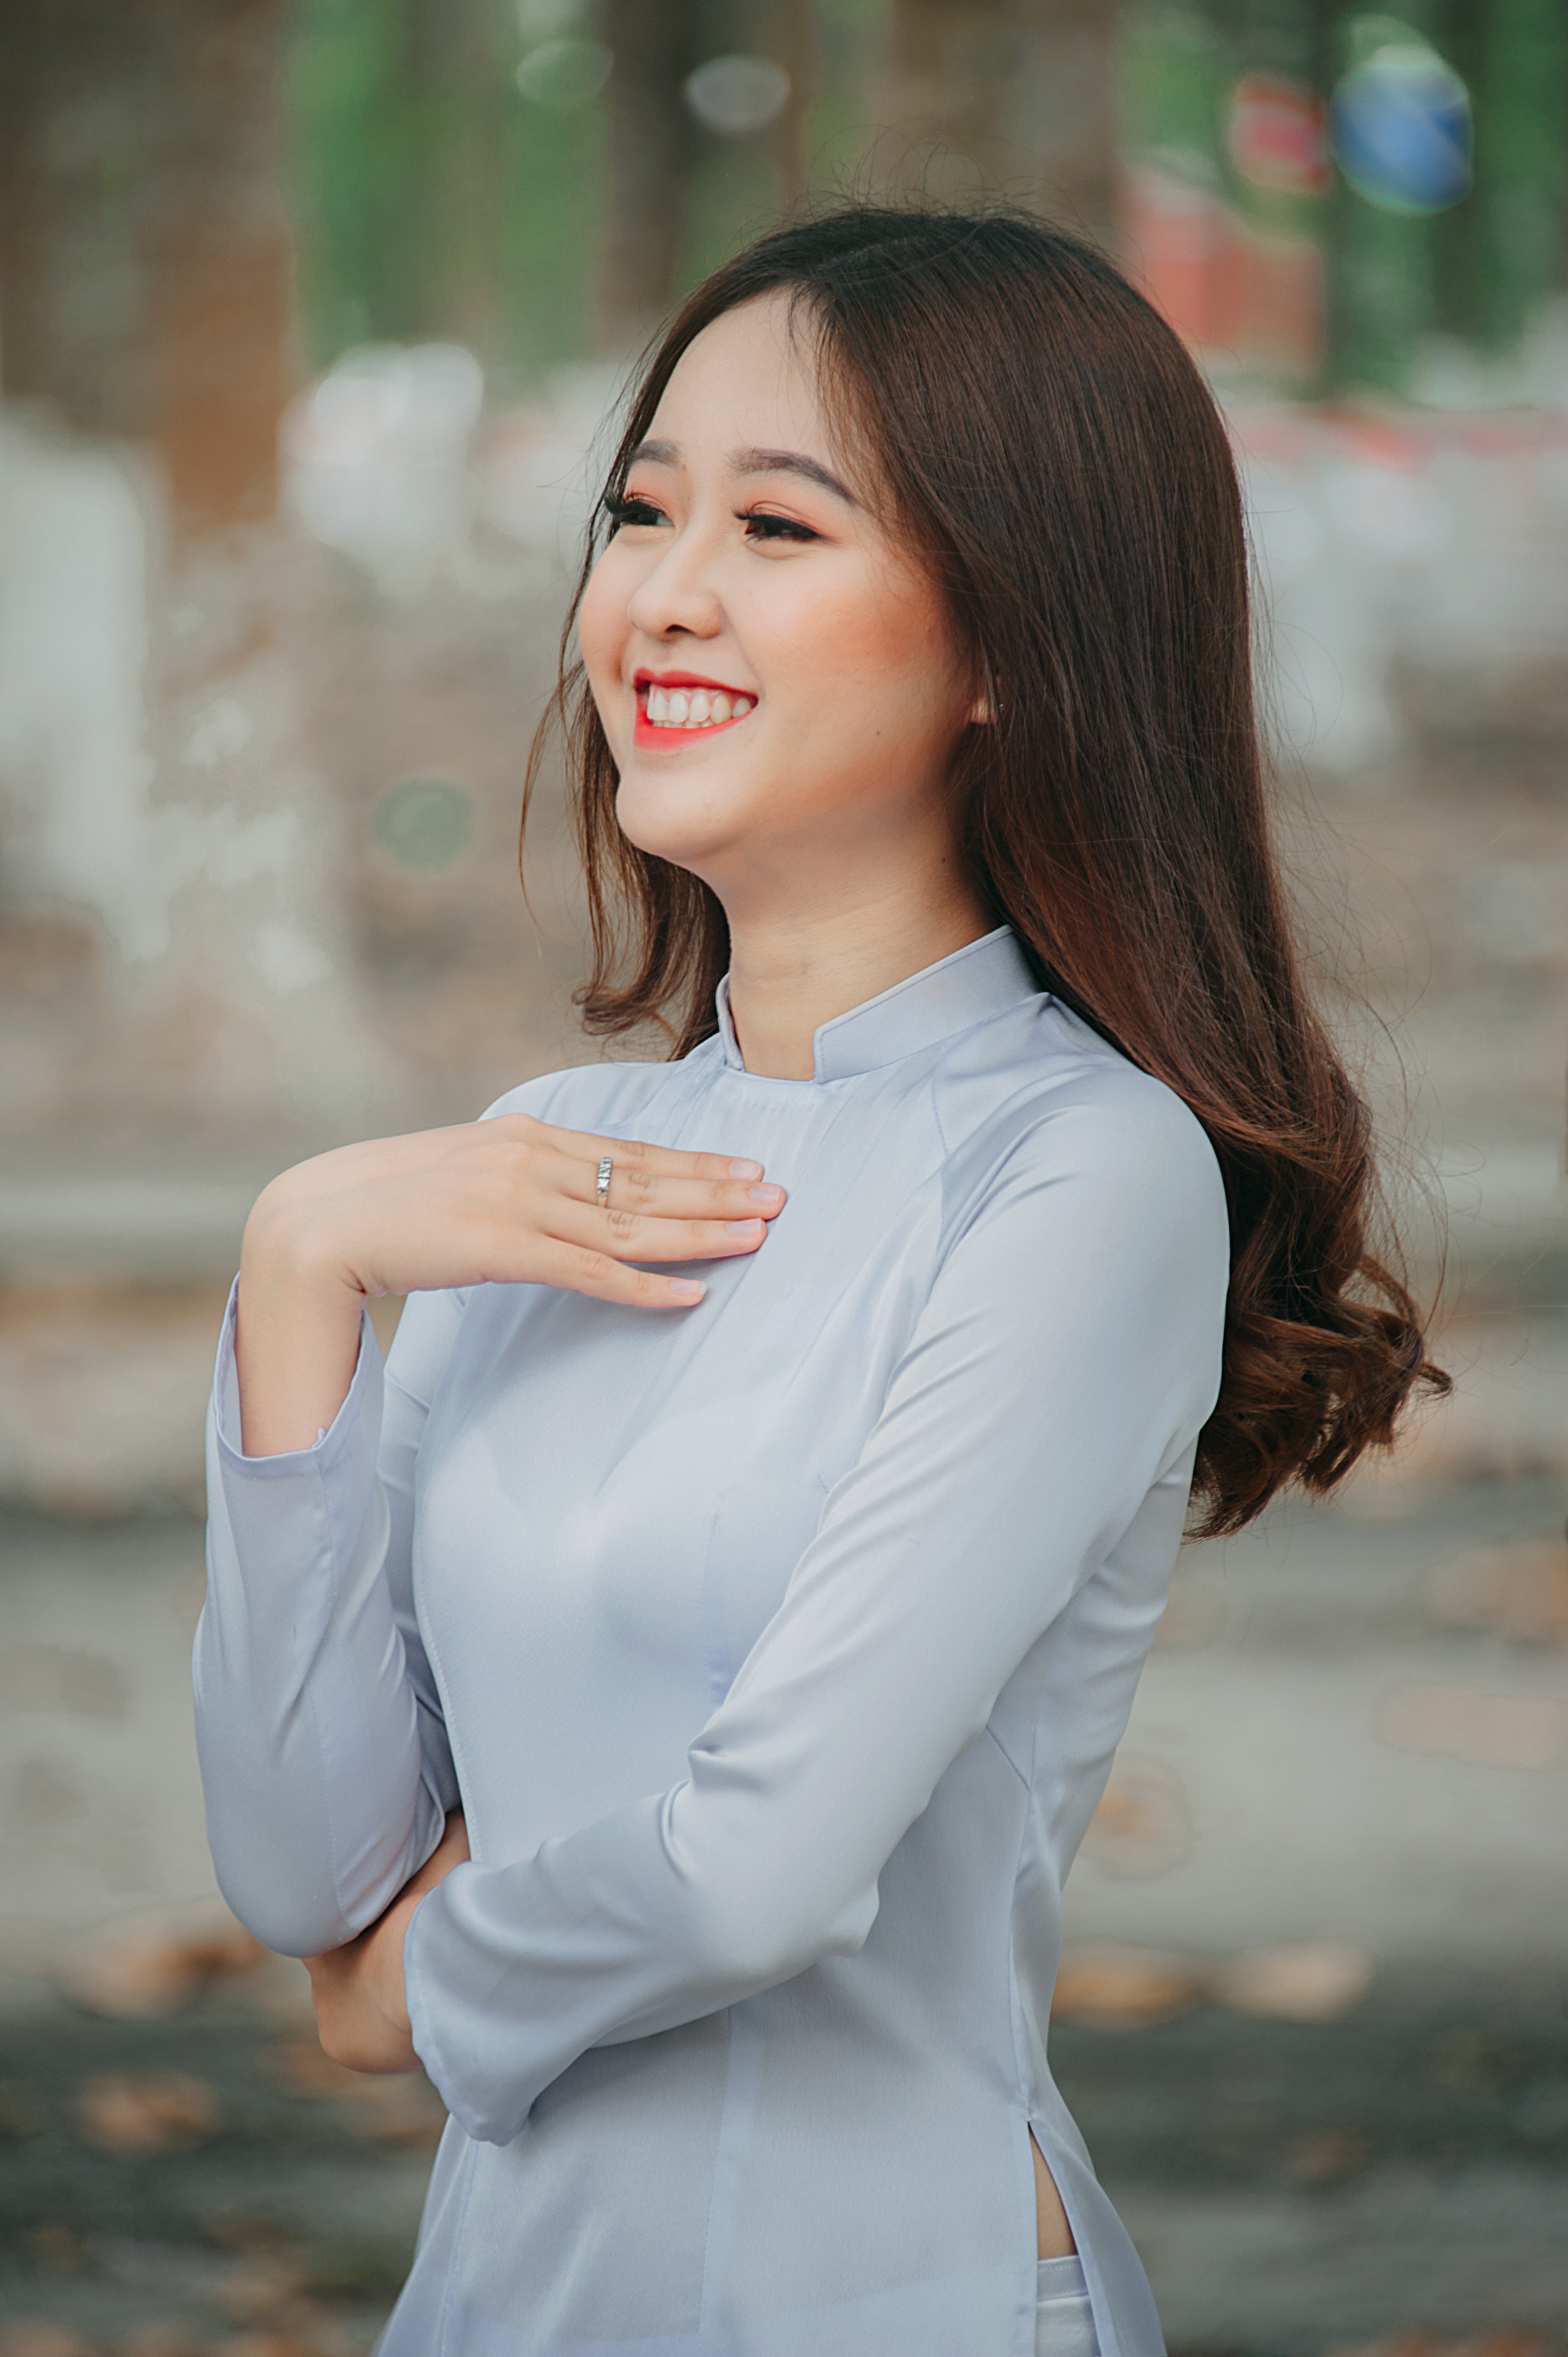
white, photograph, beauty, skin, lip, hairstyle, long hair, photography, shoulder, smile, portrait photography, portrait, neck, brown hair, street fashion, sleeve, photo shoot, happy, gesture, black hair